Internet

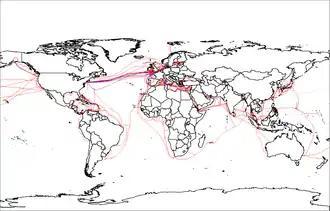
2007 map showing submarine fiberoptic telecommunication cables around the world

The Internet is a global network that comprises many voluntarily interconnected autonomous networks. It operates without a central governing body. The technical underpinning and standardization of the core protocols (IPv4 and IPv6) is an activity of the Internet Engineering Task Force (IETF), a non-profit organization of loosely affiliated international participants that anyone may associate with by contributing technical expertise. To maintain interoperability, the principal name spaces of the Internet are administered by the Internet Corporation for Assigned Names and Numbers (ICANN). ICANN is governed by an international board of directors drawn from across the Internet technical, business, academic, and other non-commercial communities. ICANN coordinates the assignment of unique identifiers for use on the Internet, including domain names, IP addresses, application port numbers in the transport protocols, and many other parameters. Globally unified name spaces are essential for maintaining the global reach of the Internet. This role of ICANN distinguishes it as perhaps the only central coordinating body for the global Internet.